Fort DeRussy Military Reservation

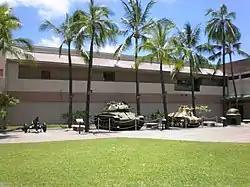
U.S. Army Museum of Hawaiʻi at Fort DeRussy

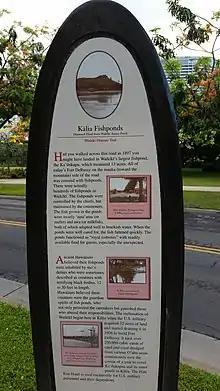
Historical marker for the Kalia fish ponds, the current location of the fort

Fort DeRussy is a United States military reservation in the Waikiki area of Honolulu, Hawaii, under the jurisdiction of the United States Army. Unfenced and largely open to public traffic, the installation consists mainly of landscaped greenspace. The former Battery Randolph now houses the U.S. Army Museum of Hawaii, which is open to the public. The Hale Koa Hotel, an Armed Forces Recreation Center, and the Daniel K. Inouye Asia-Pacific Center for Security Studies are also located on Fort DeRussy.